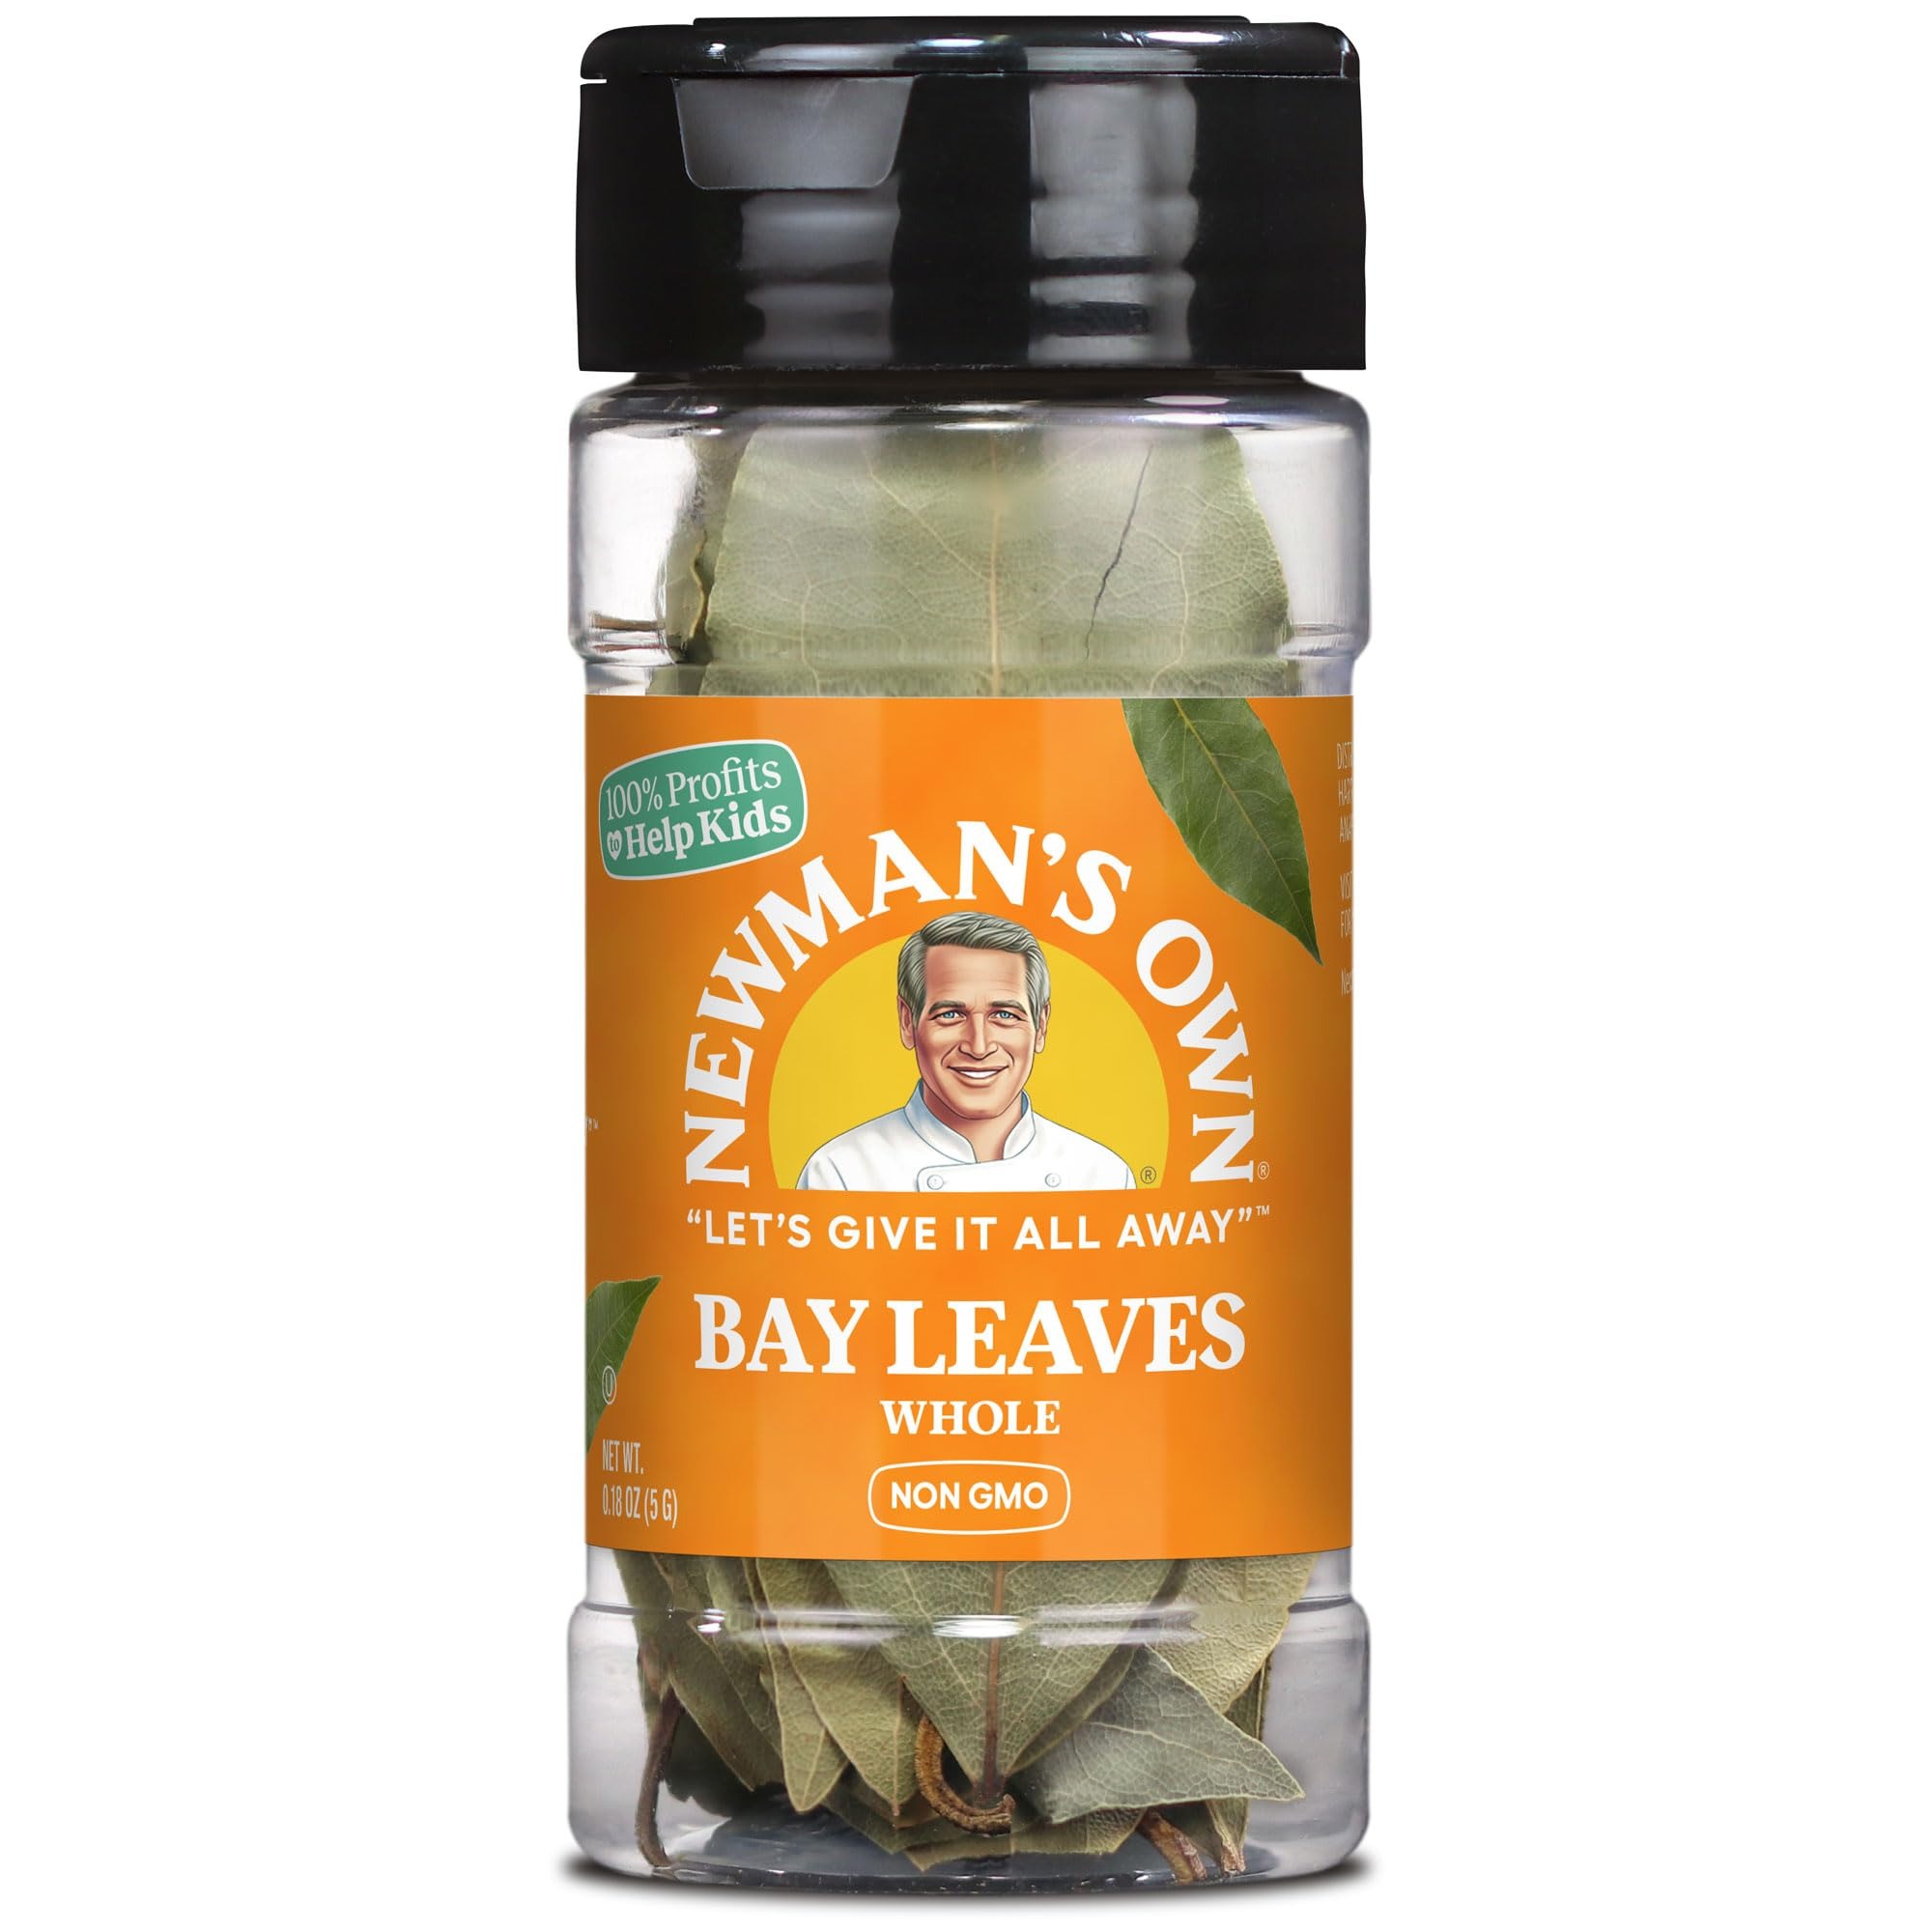
Item Name: Newman's Own Bay Leaves, Dried Bay Leaves for cooking, stocks, soups, stews, mirepoix, Non-GMO, Kosher, 0.18 Oz. Bottle
Bullet Point 1: New Look, Same Great Taste: Newman's Own has a fresh, updated packaging design, but don’t worry—the high-quality, flavorful spices you love remain unchanged. Enjoy the same great product in a sleek new look!
Bullet Point 2: Let the aromatic and herbal notes of our Newman's Own Whole Bay Leaves infuse your recipes. Handpicked for perfection, these leaves add a subtle, earthy flavor to soups, stews, and sauces.
Bullet Point 3: Essential for rich stocks and hearty stews Add two bay leaves into sauces and marinades for depth Add a bay leaf to rice, mirepoix, or when preparing ground beef for a fragrant touch Pairs well with basil, chili, and lime
Bullet Point 4: The aromatic leaf from the bay laurel tree has a savory flavor and minty aroma
Bullet Point 5: 100% Profits to Help Kids: We are proud of our commitment; Newman's Own Foundation continues Paul Newman’s commitment to use all the money that it receives from the sale of its products to support children, their families, and their communities
Bullet Point 6: Newman’s Own Spices: We are committed to quality, sustainable sourcing and protecting the environment; Our bottles are made of recyclable PET plastic; Check locally to see if your community recycles PET plastic
Value: 0.18
Unit: Ounce

Price: 4